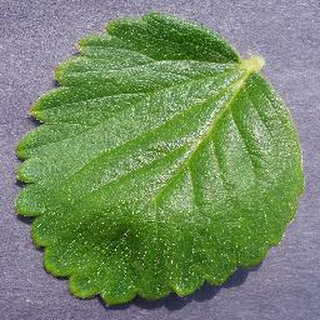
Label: healthy_strawberry